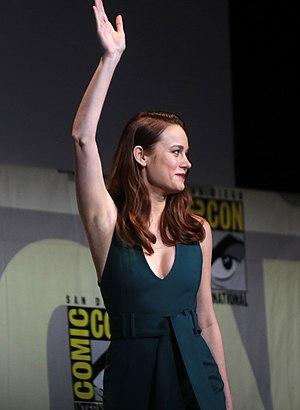
Captain Marvel ou Capitaine Marvel au Québec est un film de super-héros américain réalisé par Anna Boden et Ryan Fleck, sorti en 2019. Le film met en scène les personnages créés par Stan Lee, Jack Kirby, Gene Colan et Roy Thomas, notamment Carol Danvers, Nick Fury, les Kree et les Skrull.